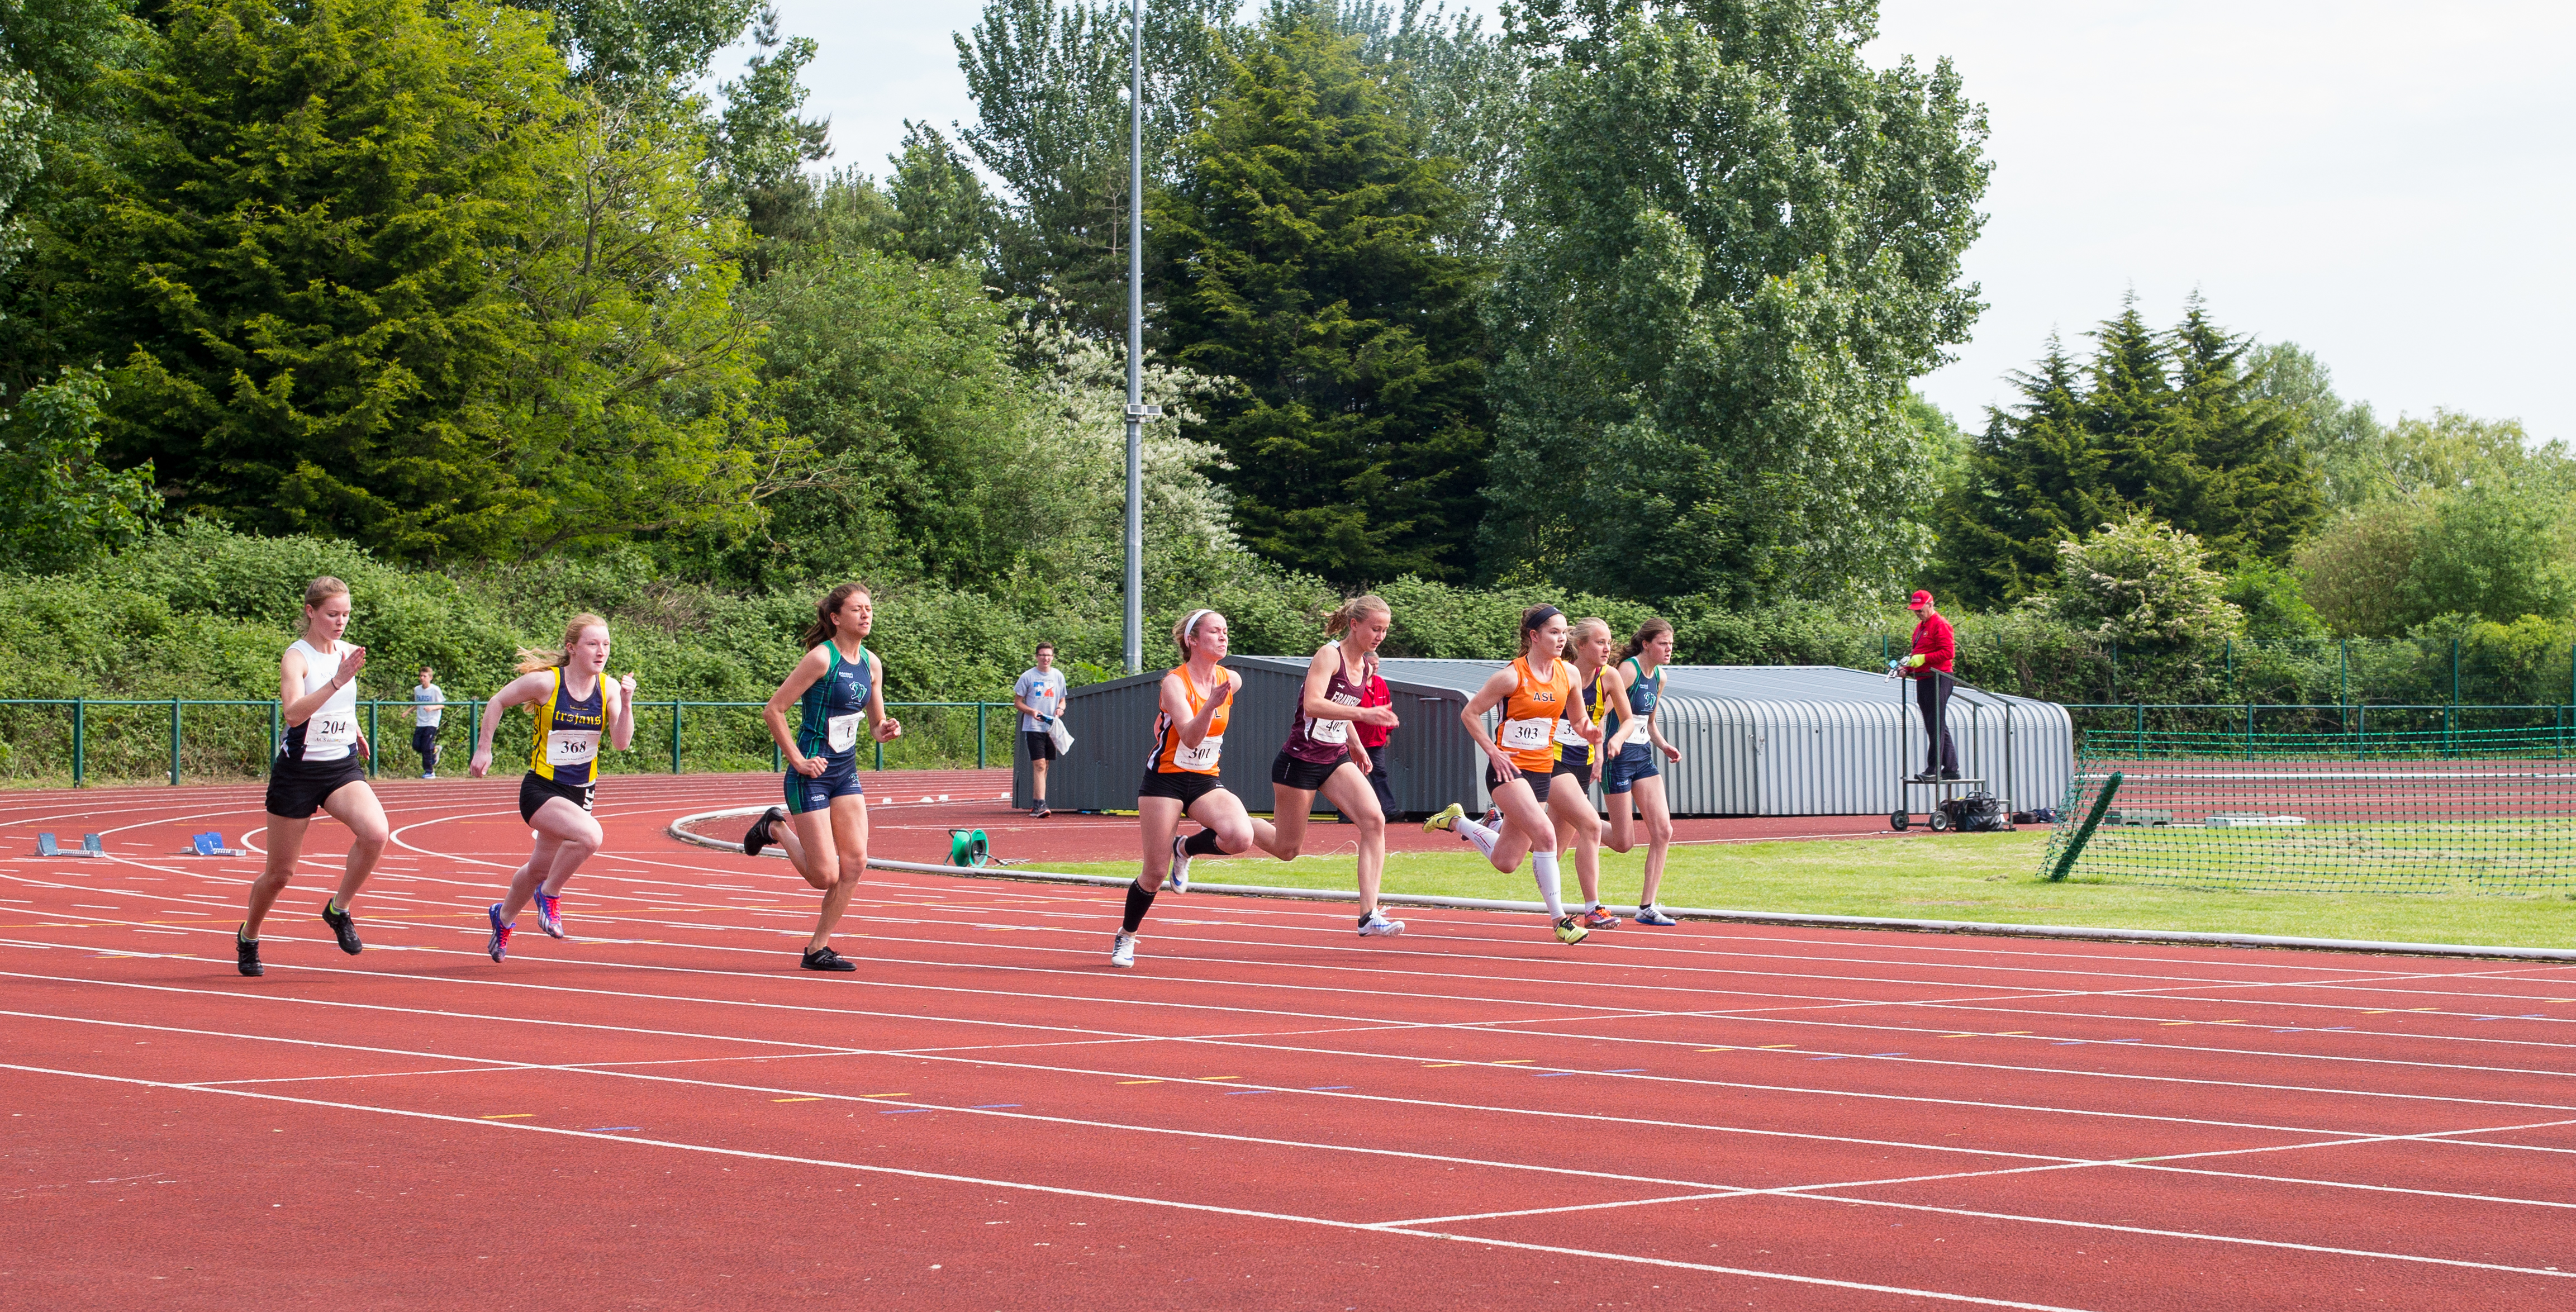
outdoor, track, field, running, europe, high, runner, ash, england, 2016, race, competition, london, hague, international, girls, m, american, team, sports, boys, racing, 50, school, championship, junior, leica, 240, summilux, varsity, athlete, athletics, athletes, meet, isst, hillingdon, sprint, physical exercise, human action, track and field athletics, middle distance running, 800 metres